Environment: real
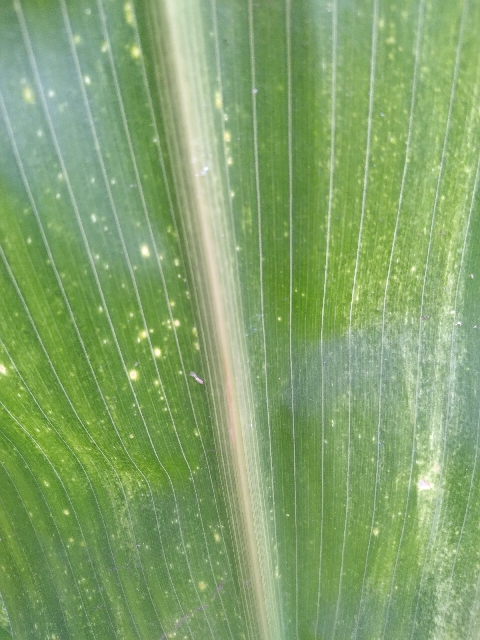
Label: lethal_necrosis